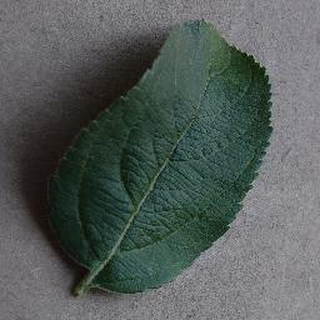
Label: healthy_apple